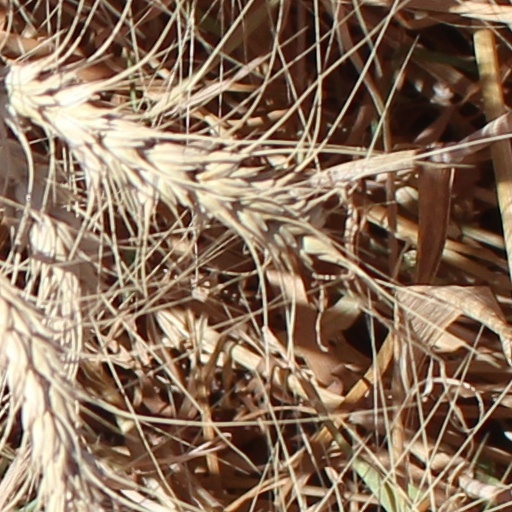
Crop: wheat